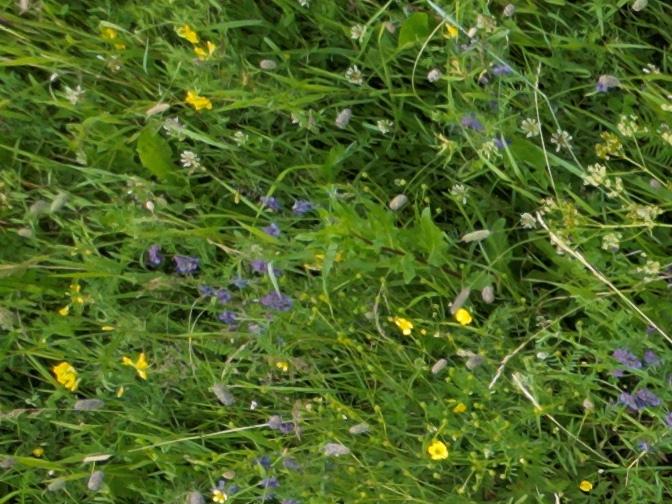
Flowers visible:  daisy flowers, yarrow flowers